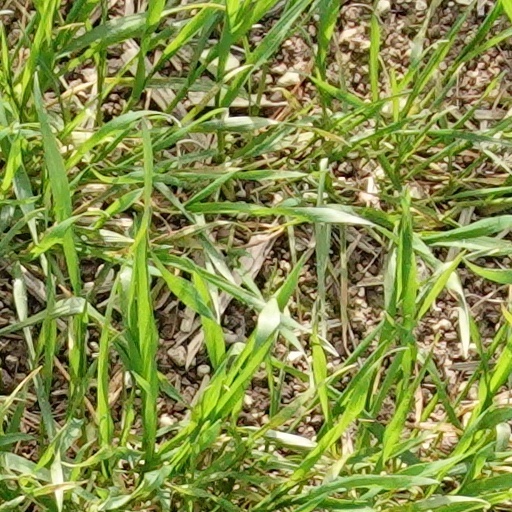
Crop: wheat